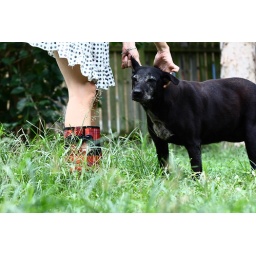
in the grass with gumboots on patting my dog .... [10/P365]